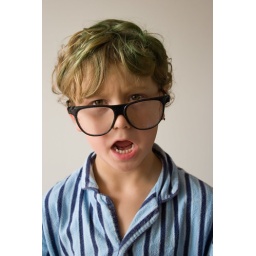
Young male boy hanging around in his pyjamas for the day.